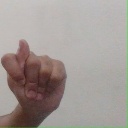
अक्षर: ट